Patrick van der Meer

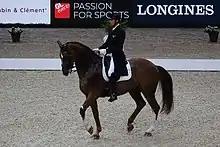

Patrick van der Meer (born 23 March 1971) is a Dutch Olympic dressage rider. Representing the Netherlands, he competed at the 2012 Summer Olympics in London where he finished 32nd in the individual competition.